Plasdŵr

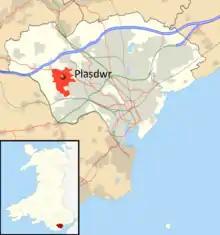
Planned location map of Plasdŵr in Cardiff

Plans were submitted in December 2014 for "Plasdŵr" (meaning "Waterhall" in English) which was to be created on 900 acres (368 hectares) of countryside owned by the Plymouth Estates between the village of St Fagans and existing Cardiff suburbs of Fairwater, Danescourt and Radyr. An area of what is now part of Fairwater was previously known as Waterhall (and a Waterhall Road still runs between Fairwater and Danescourt).